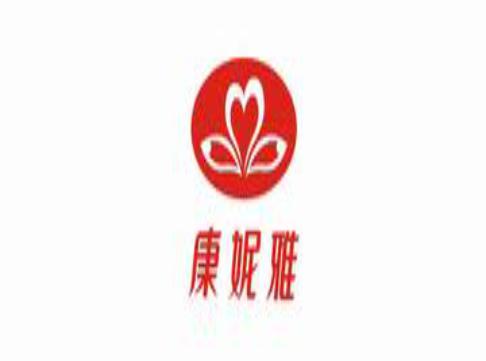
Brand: conlia
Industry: Clothes